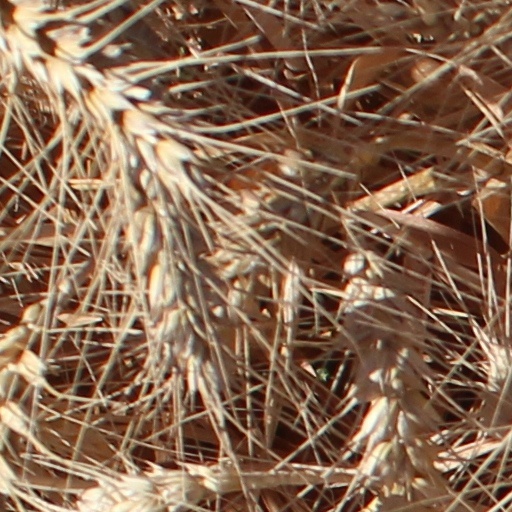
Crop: wheat